Jasraj

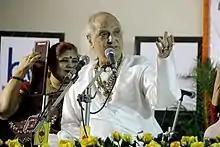
Jasraj in a concert at Bhubaneswar

Although Jasraj belonged to the Mewati gharana, a school of music known for its traditional performances of , Jasraj had sung khayals with some flexibility, adding elements of lighter styles, including the . During the initial stages of his career, he was criticised for incorporating elements from other schools of music, or , into his singing. Musicologist S. Kalidas has noted, however, that this borrowing of elements across "gharanas" has now become more commonly accepted.